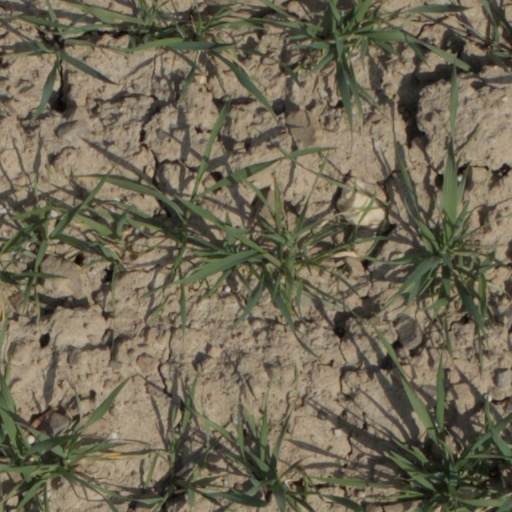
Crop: wheat